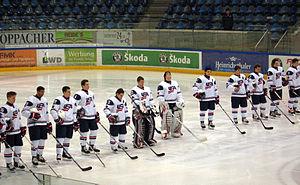
L'équipe des États-Unis de hockey sur glace représente la sélection nationale des meilleurs joueurs américains de hockey sur glace lors des compétitions internationales. Elle est sous la direction de la fédération américaine de hockey sur glace appelée USA Hockey.